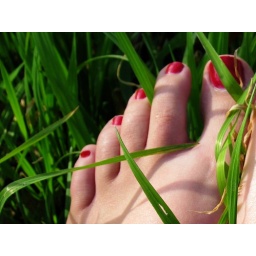
In dire need of a pedicure. And feet somewhat dirty from walking around by the river.